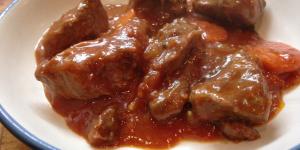
estofado de ternera al vino tinto